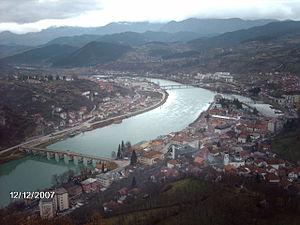
La Drina est une rivière du Monténégro, de la Serbie et de la Bosnie-Herzégovine et un sous-affluent du Danube par la Save. Elle s'écoule sur 345 km et constitue pour une bonne part la frontière entre la Bosnie-Herzégovine et la Serbie.